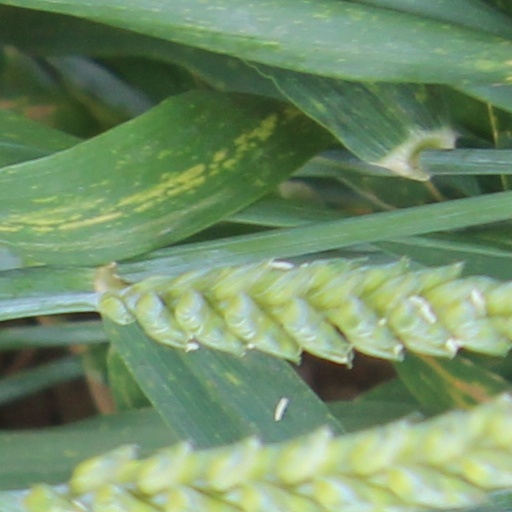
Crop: wheat